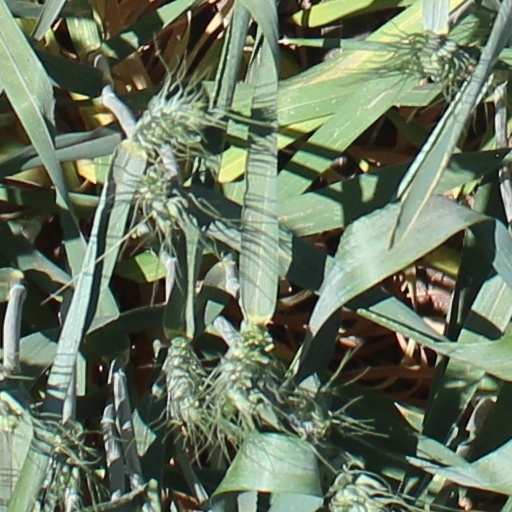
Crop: wheat